Prospector (train)

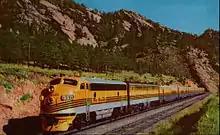
Postcard photo of the postwar train.

The Prospector was a passenger train operated by the Denver & Rio Grande Western railroad between Denver, Colorado and Salt Lake City, Utah. There were two incarnations of the train: a streamlined, diesel multiple unit train that operated briefly in 1941 and 1942; and a locomotive-hauled train of conventional passenger equipment that operated from 1945 until 1967.